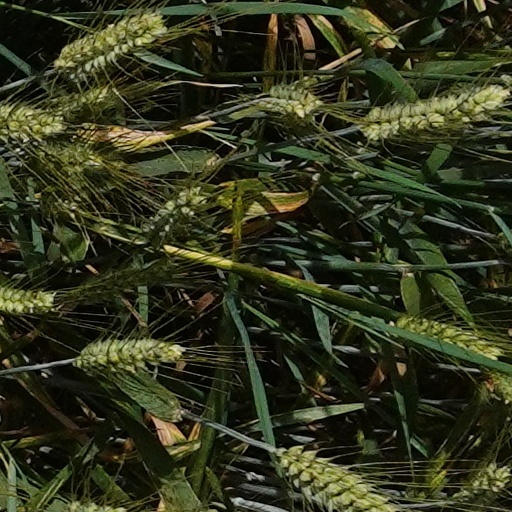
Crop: wheat